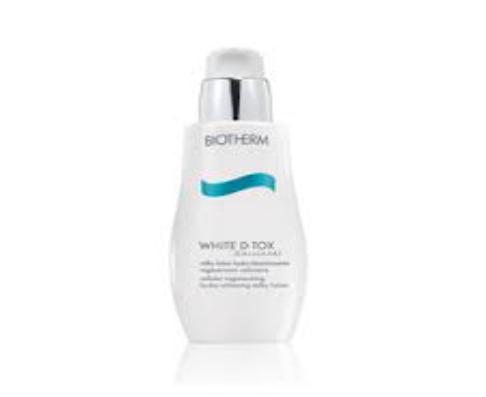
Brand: Biotherm
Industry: Necessities